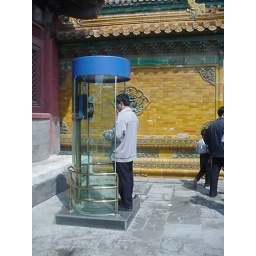
Look! They had telephone boxes in ancient China!